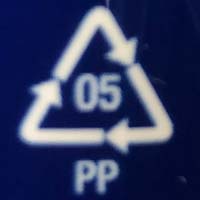
Plastic recycling code class: 5_polypropylene_PP